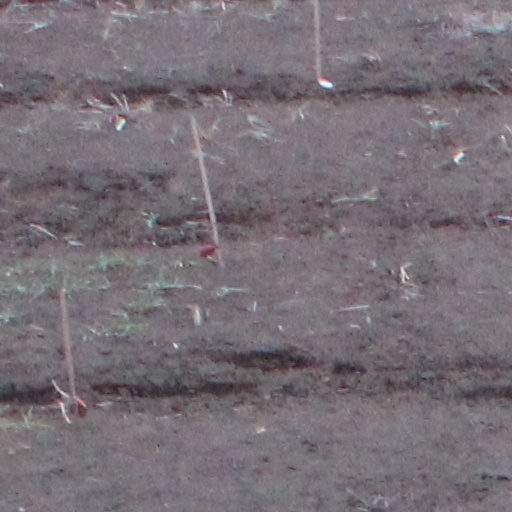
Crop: wheat